Arena District

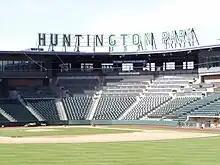
Huntington Park

Huntington Park was completed in 2009 and is the home of the Columbus Clippers baseball team. The Clippers have been the AAA affiliate of the Cleveland Indians/Guardians since 2009 and play in the International League. The stadium has also hosted the Big 10 Men's College Baseball tournament in 2009, 2010, 2011 and 2012. It cost $70 million to build. It is not a part of the original Arena District site, but has since been incorporated into the neighborhood. The stadium has a capacity of 10,100 fans and set a stadium record for attendance on July 26, 2010 with an attendance of 12,517 fans for a game between the Clippers and Pawtucket Red Sox.